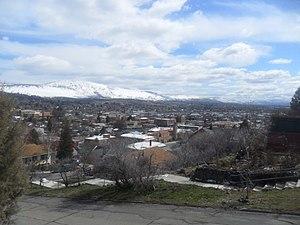
La ville de Klamath Falls est le siège du comté de Klamath, État de l’Oregon, aux États-Unis. Le maire de la ville est Todd Kellstrom.